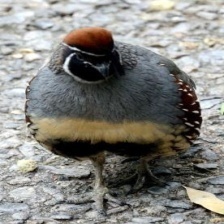
Species: GAMBELS QUAIL
Scientific name: CALLIPEPLA GAMBELII
ImageNet parent category: quail